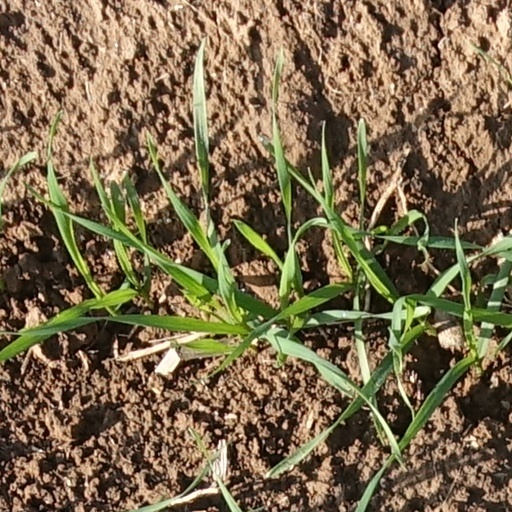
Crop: wheat